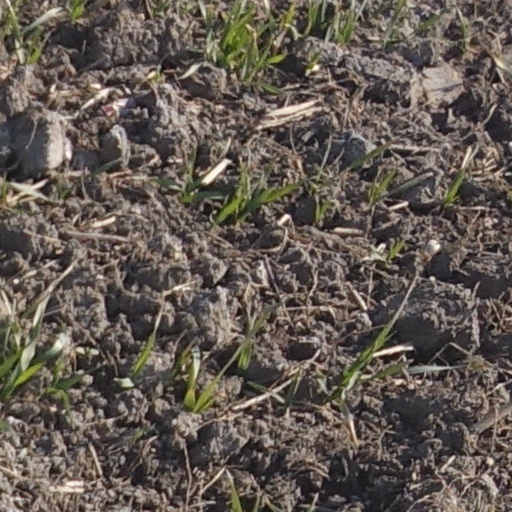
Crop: wheat